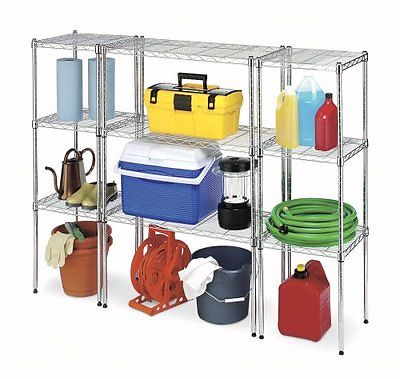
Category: table